Temperature–salinity diagram

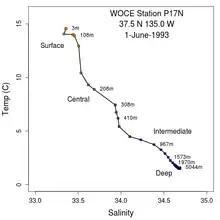
T-S diagram of a station in the North Pacific

In oceanography, temperature-salinity diagrams, sometimes called T-S diagrams, are used to identify water masses. In a T-S diagram, rather than plotting each water property as a separate "profile," with pressure or depth as the vertical coordinate, potential temperature (on the vertical axis) is plotted versus salinity (on the horizontal axis).